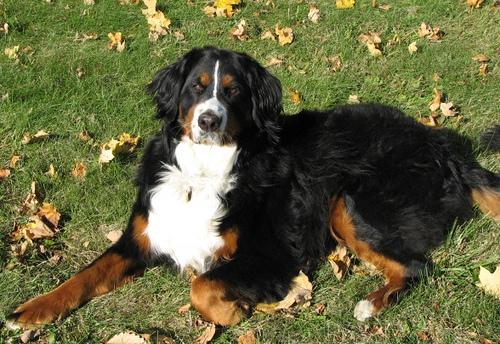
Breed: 211-n000061-Bernese_mountain_dog